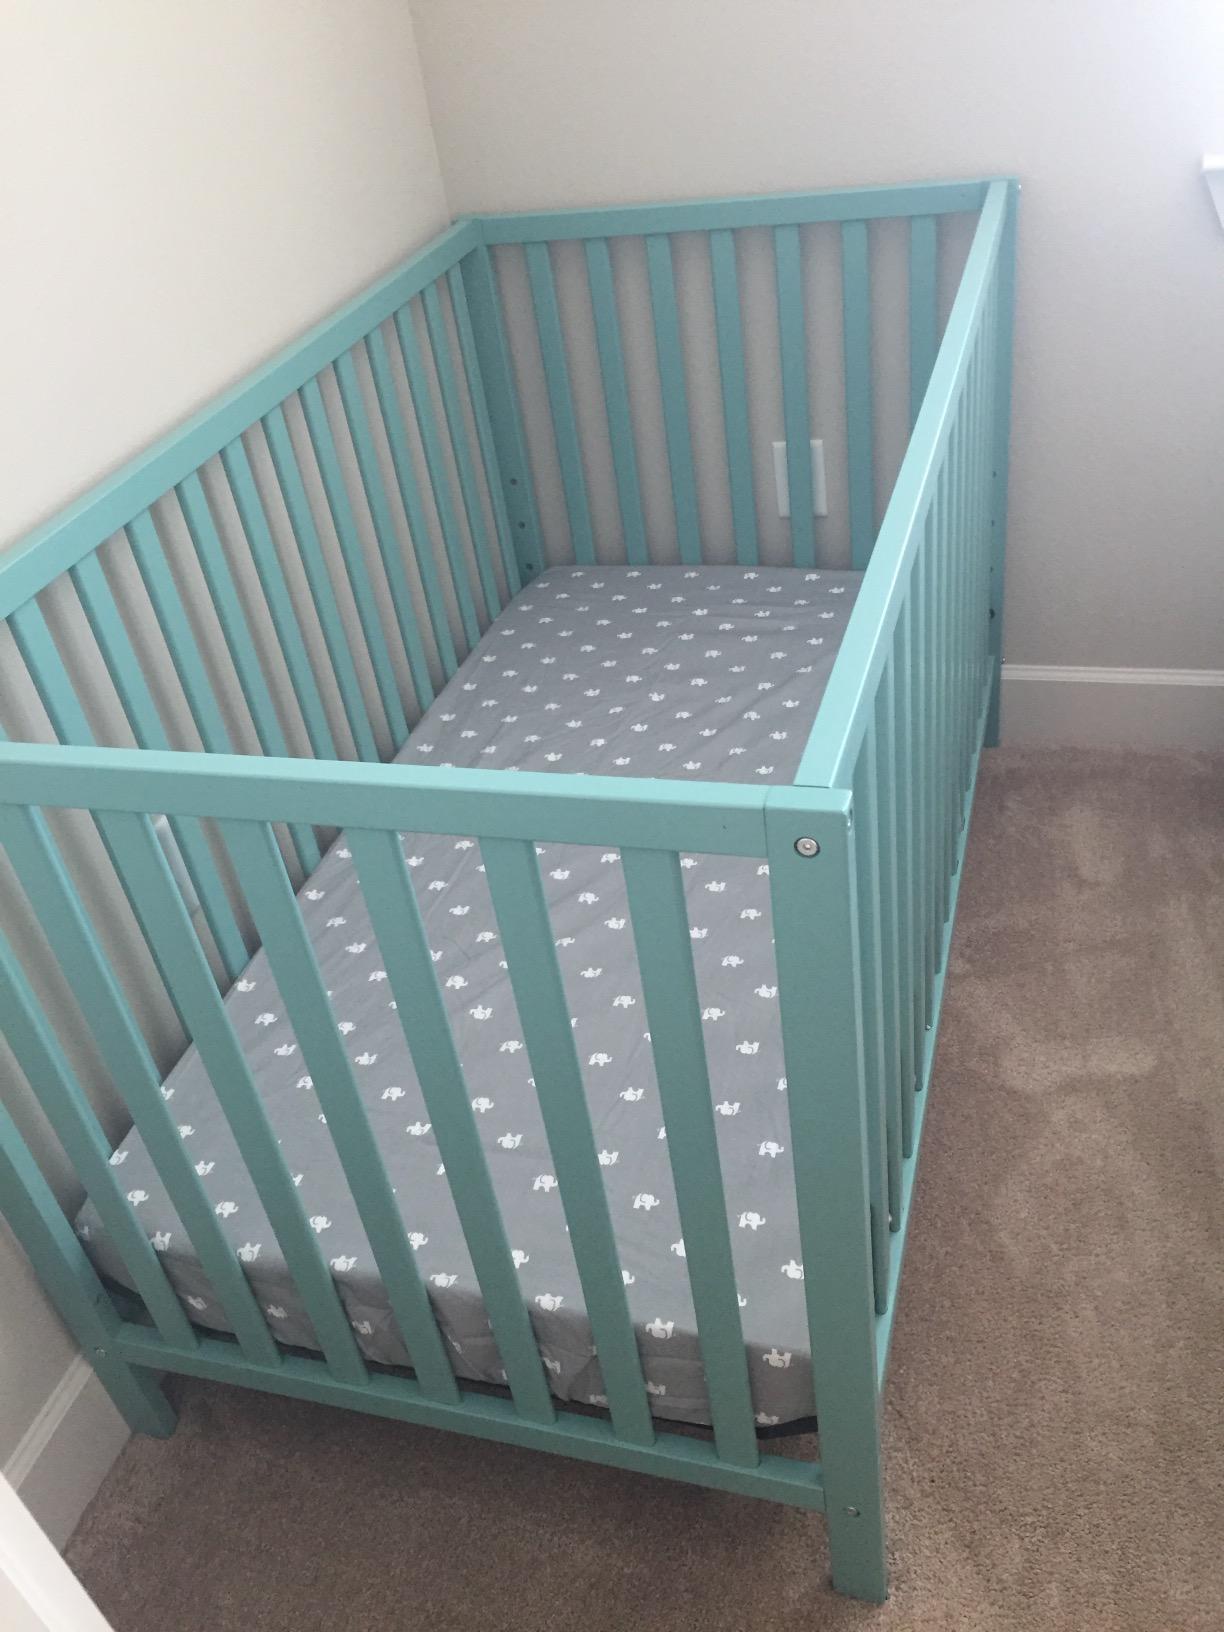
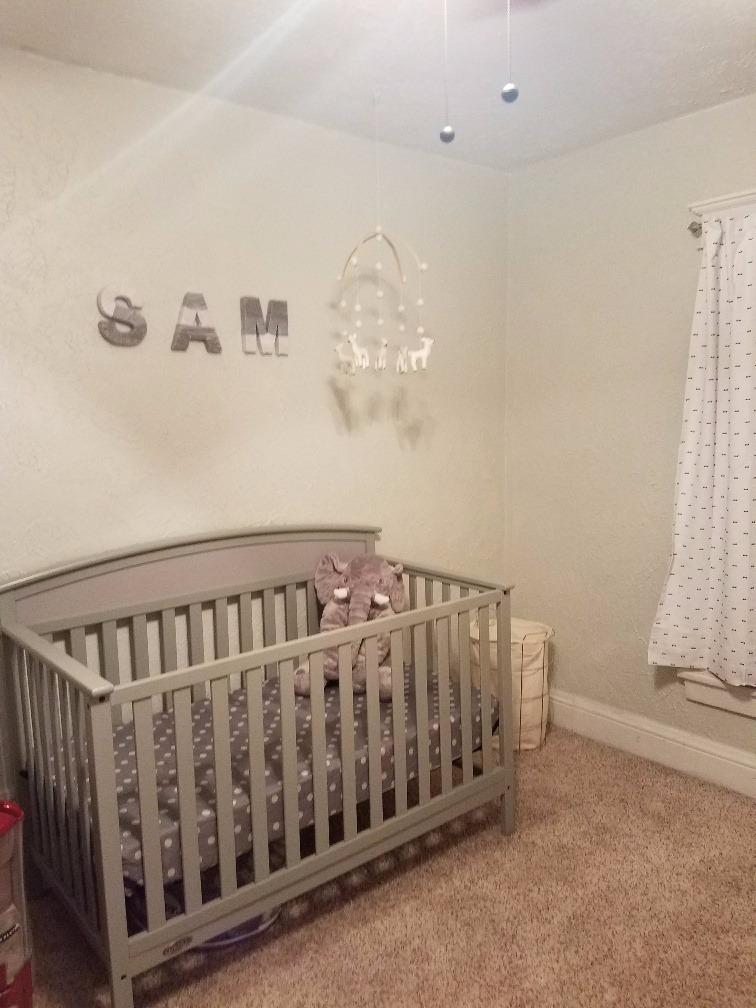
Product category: products_crib
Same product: no